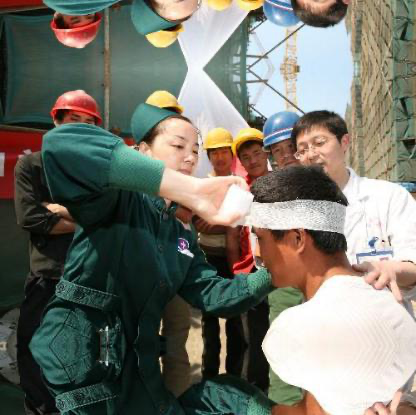
Objects in the image:
label: helmet
label: helmet
label: helmet
label: helmet
label: helmet
label: head
label: head
label: head
label: helmet
label: helmet
label: helmet
label: helmet
label: helmet
label: head
label: head